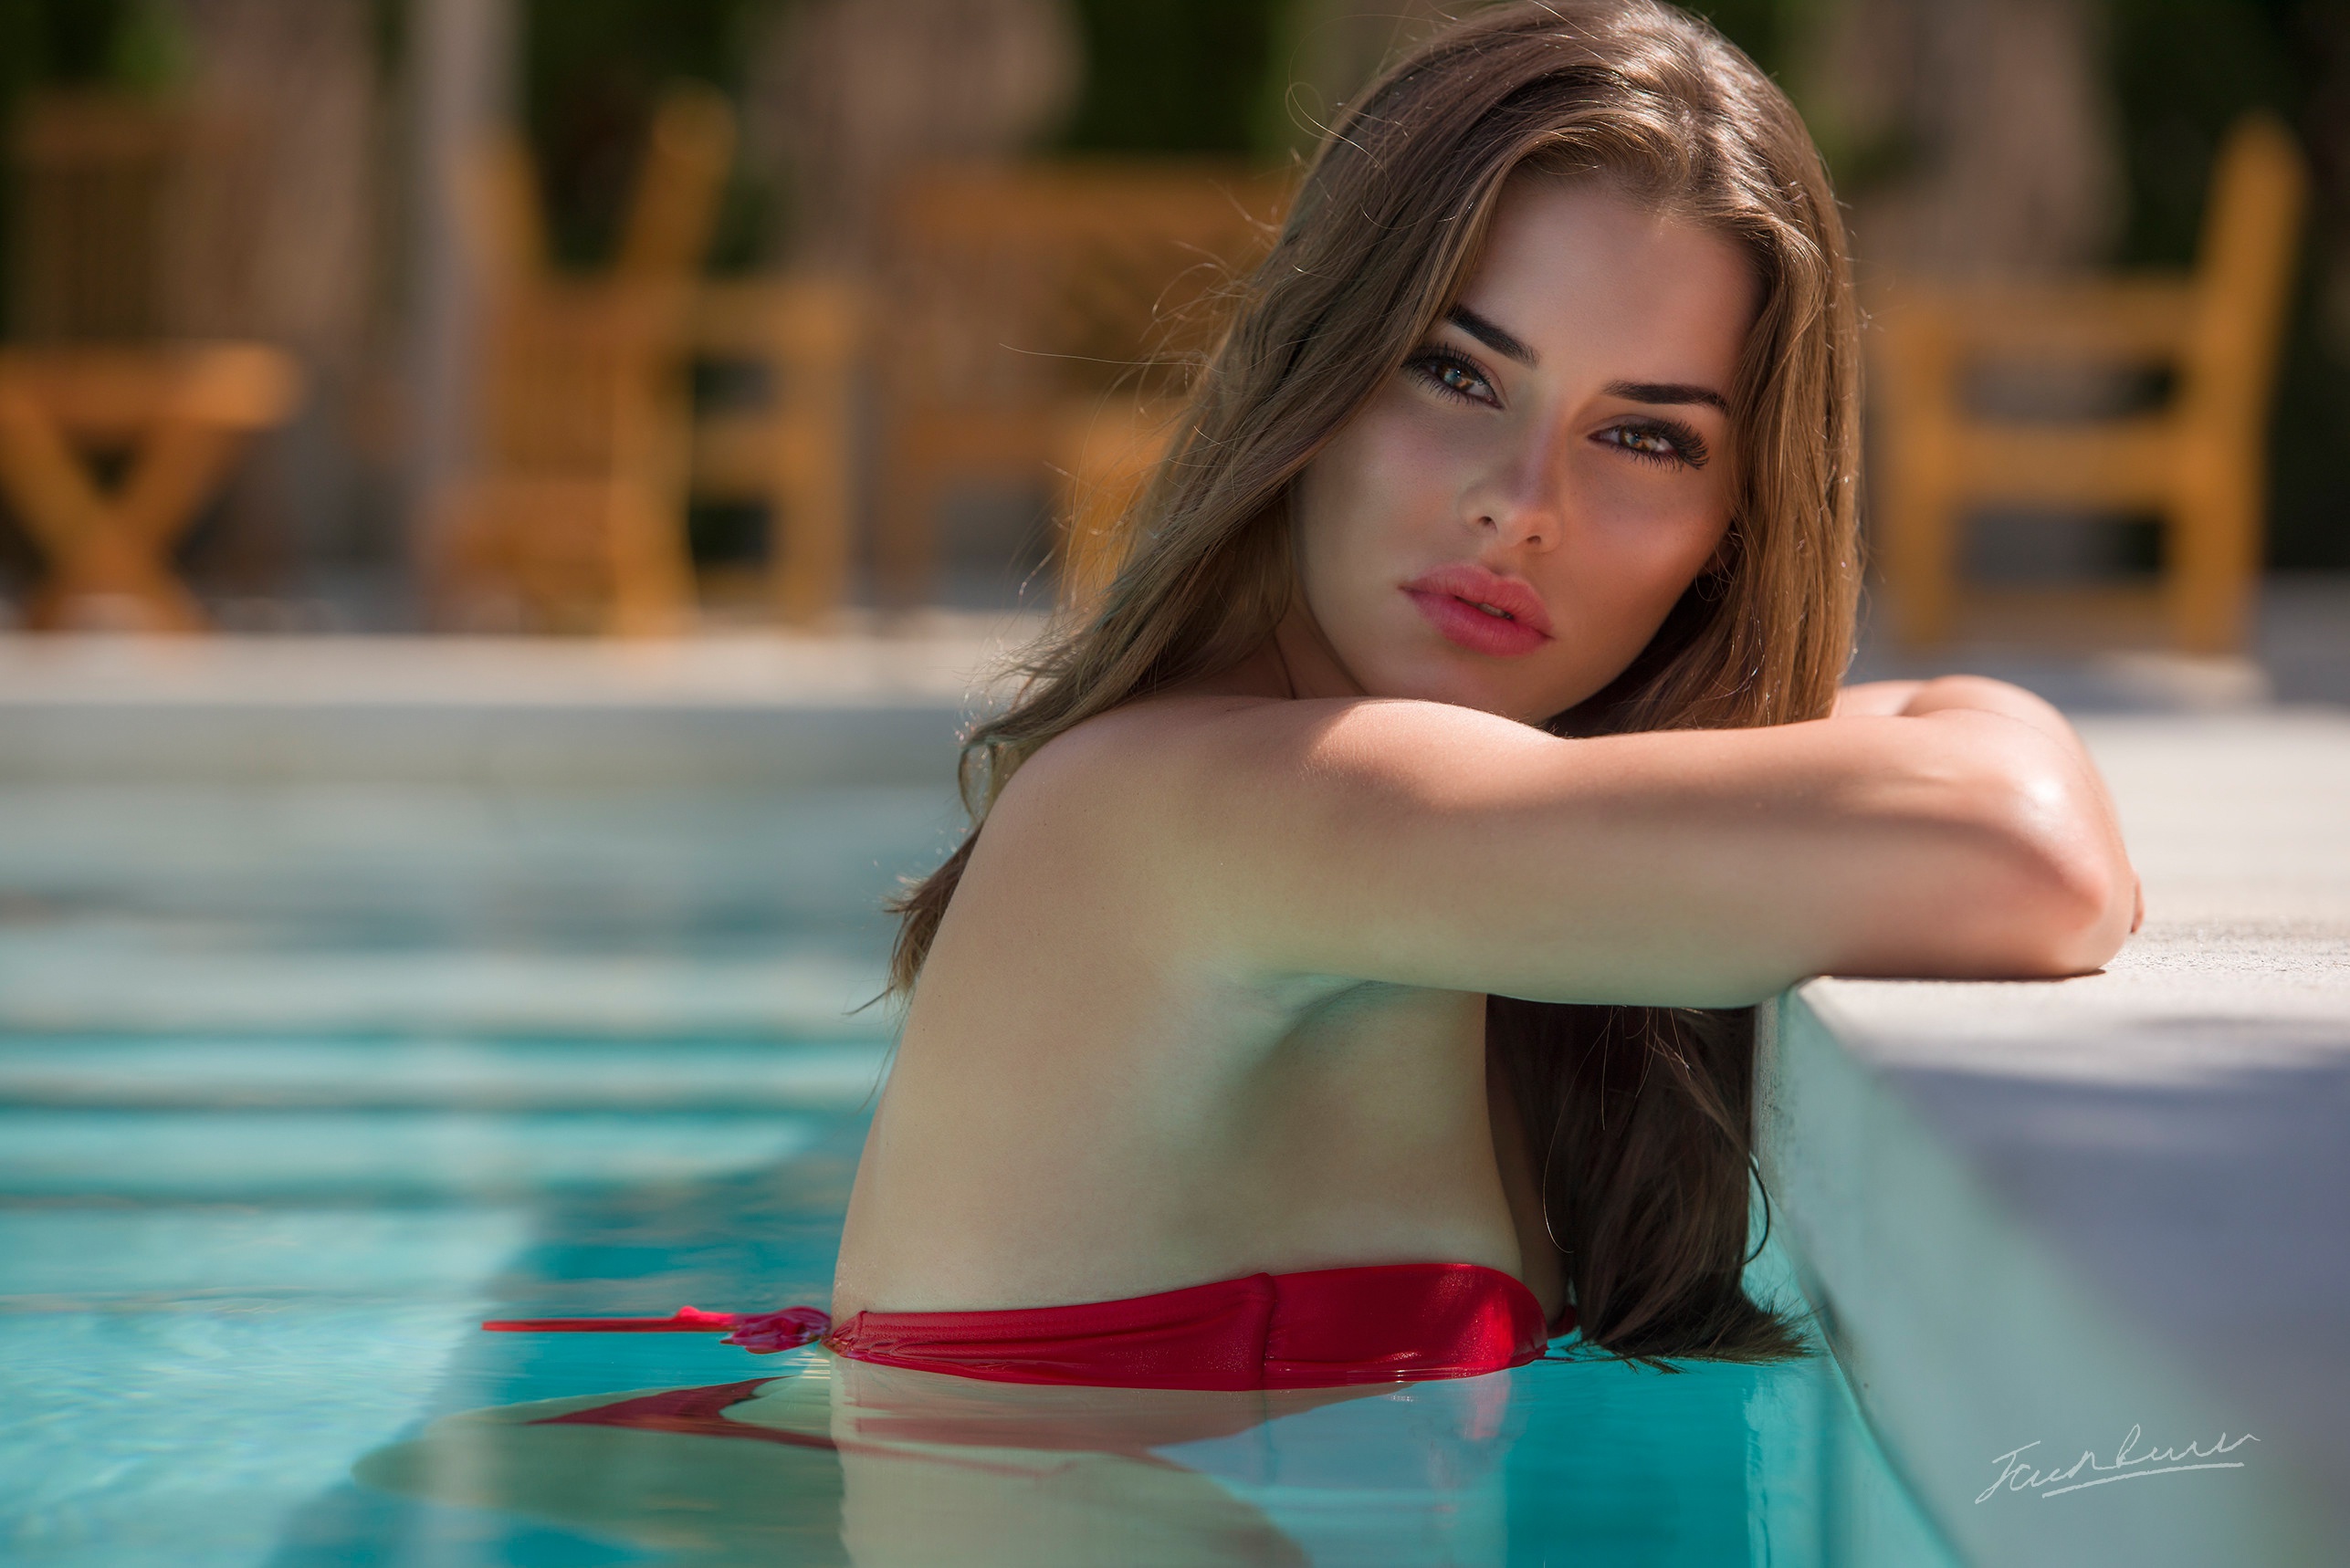
women, lady, model, person, photography, wallpaper, head, shoulder, eye, water, flash photography, human body, happy, sunlight, eyelash, thigh, waist, black hair, leisure, swimwear, summer, brassiere, swimming pool, fun, long hair, human leg, recreation, swimsuit top, blond, trunk, underpants, brown hair, lingerie, navel, chest, gravure idol, undergarment, sitting, abdomen, bikini, vacation, photo shoot, fashion model, portrait photography, child